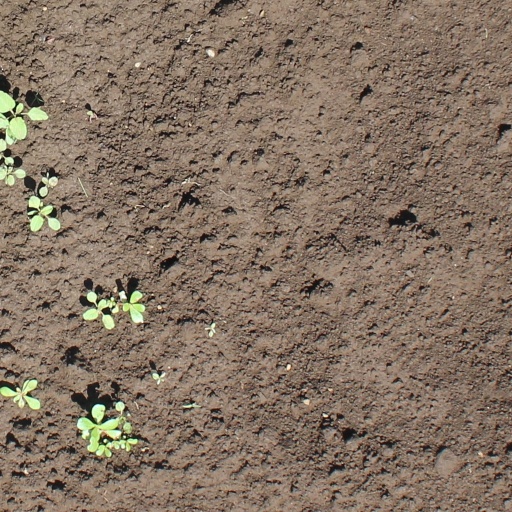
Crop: soybean